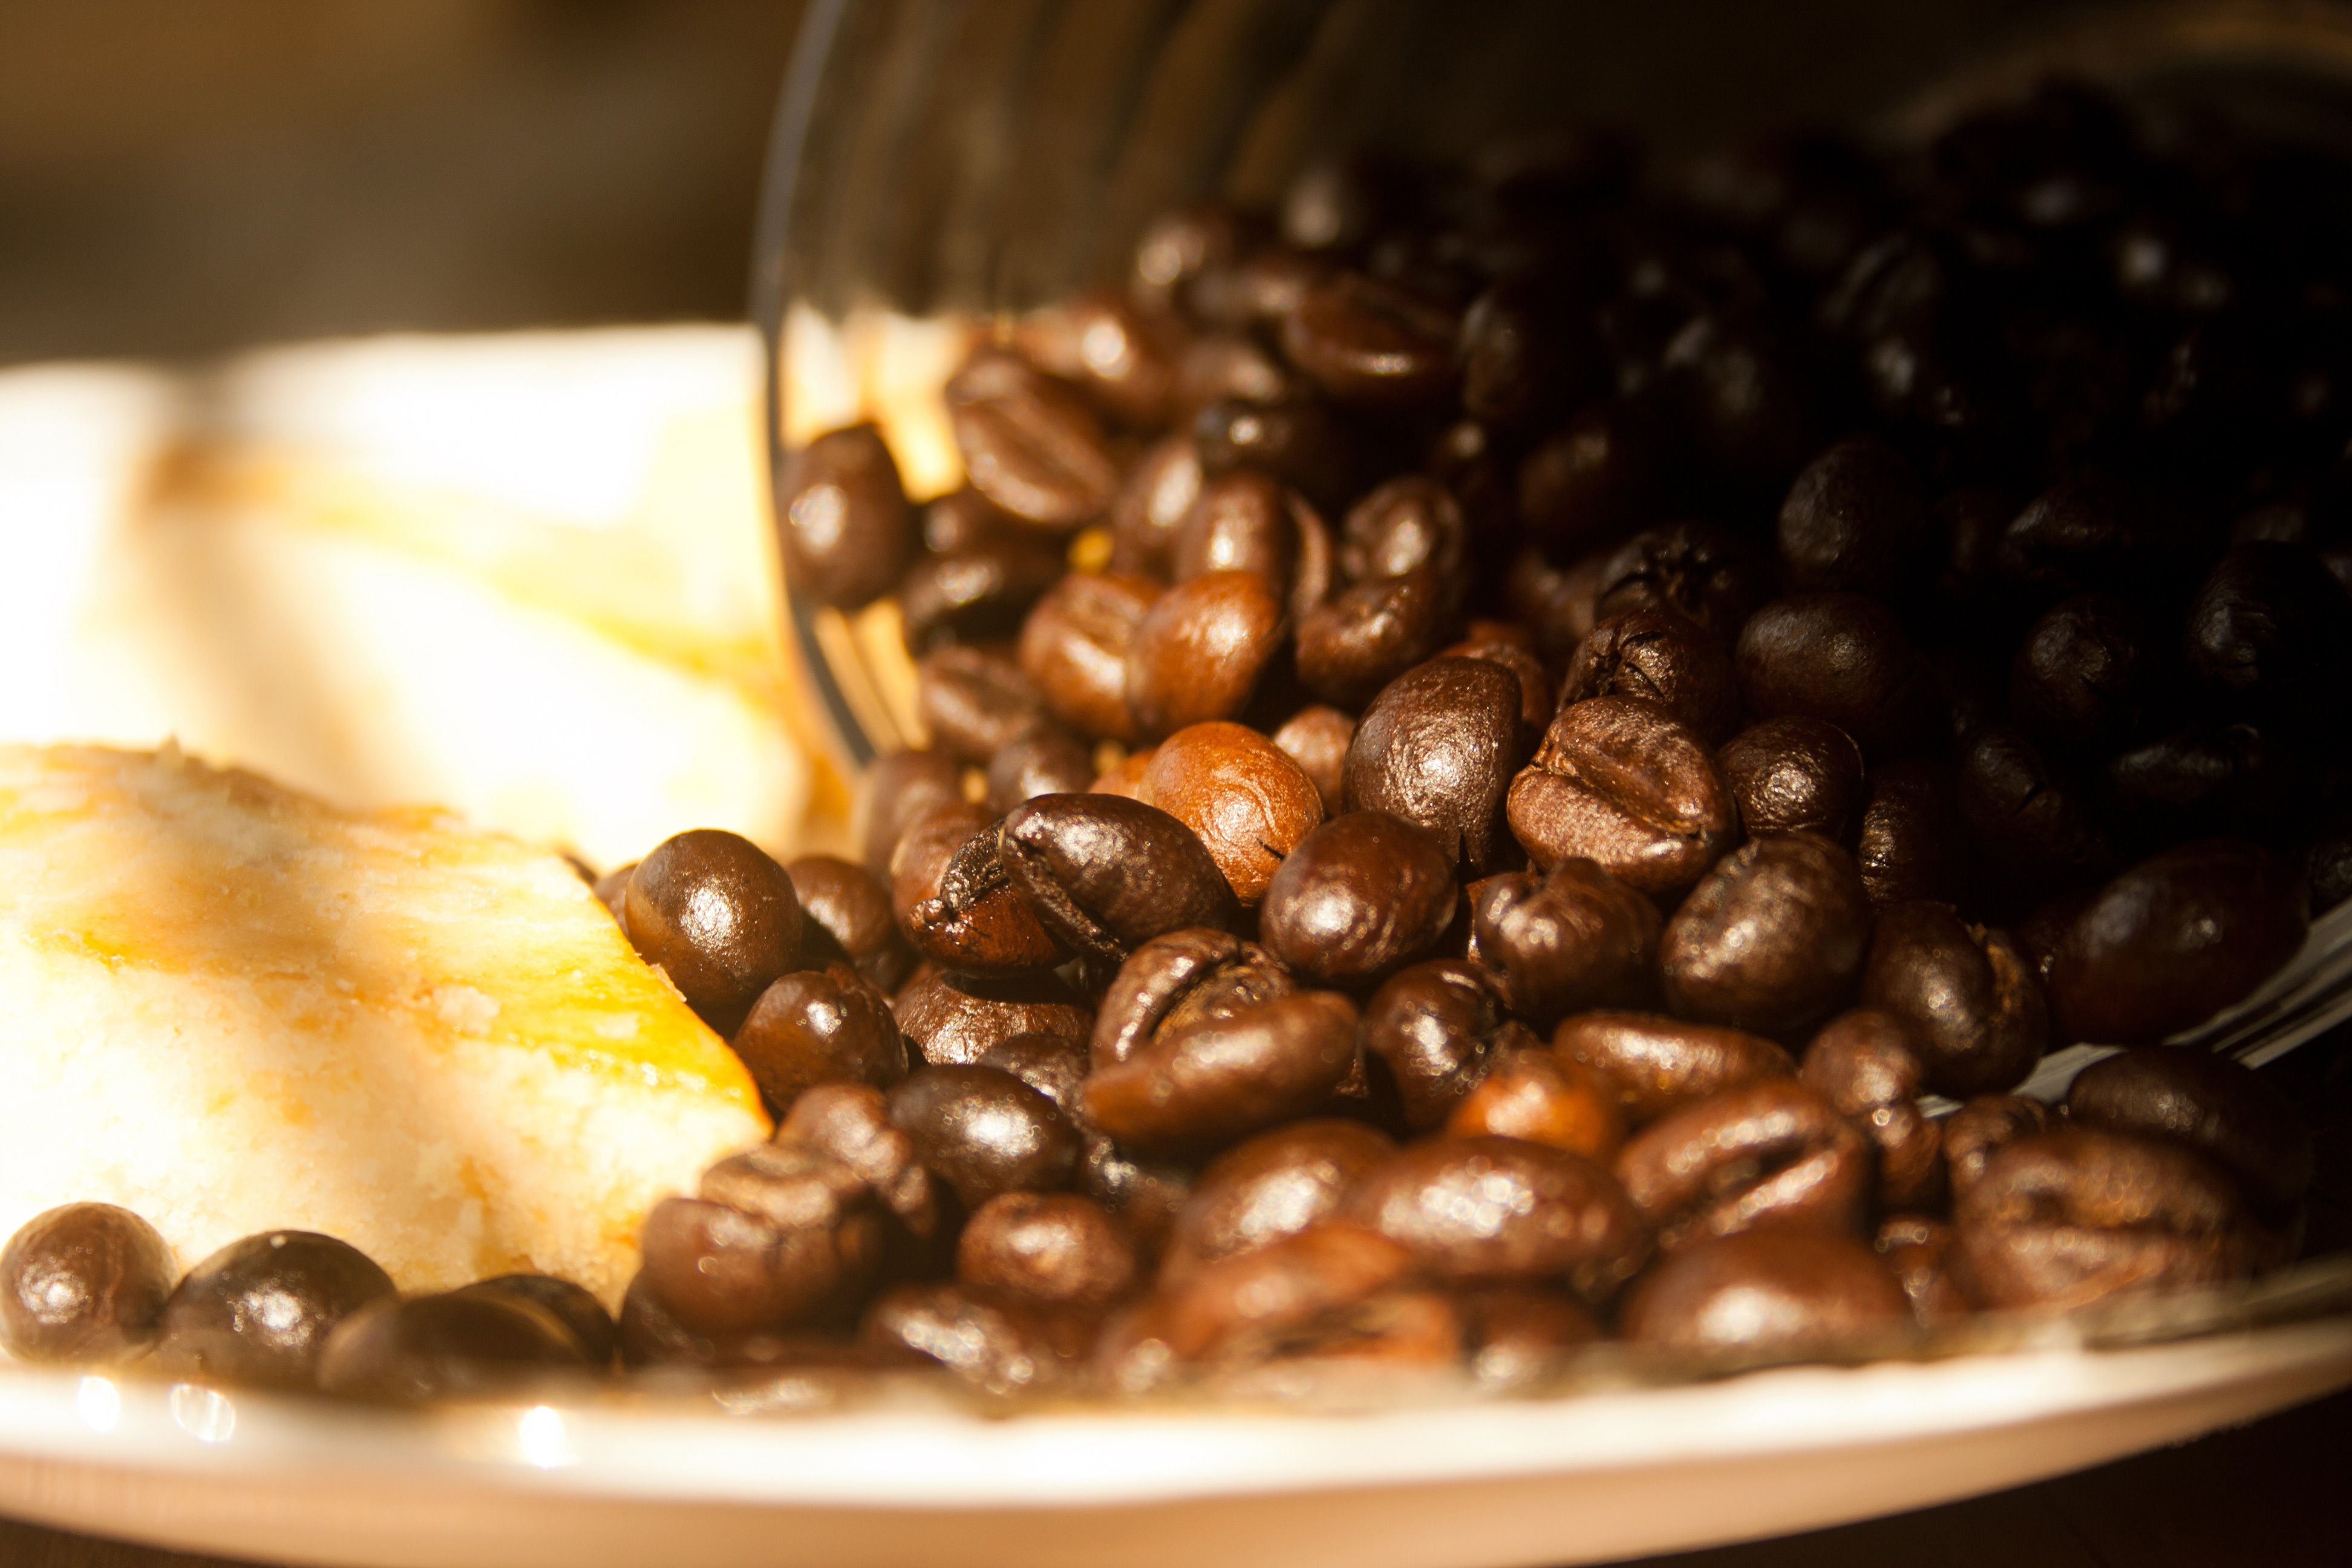
cafe, coffee, morning, aroma, cappuccino, bowl, dish, food, produce, vegetable, crop, brown, espresso, cuisine, caffeine, beans, heap, aromatic, mocha, flavor, roasted, coffee beans